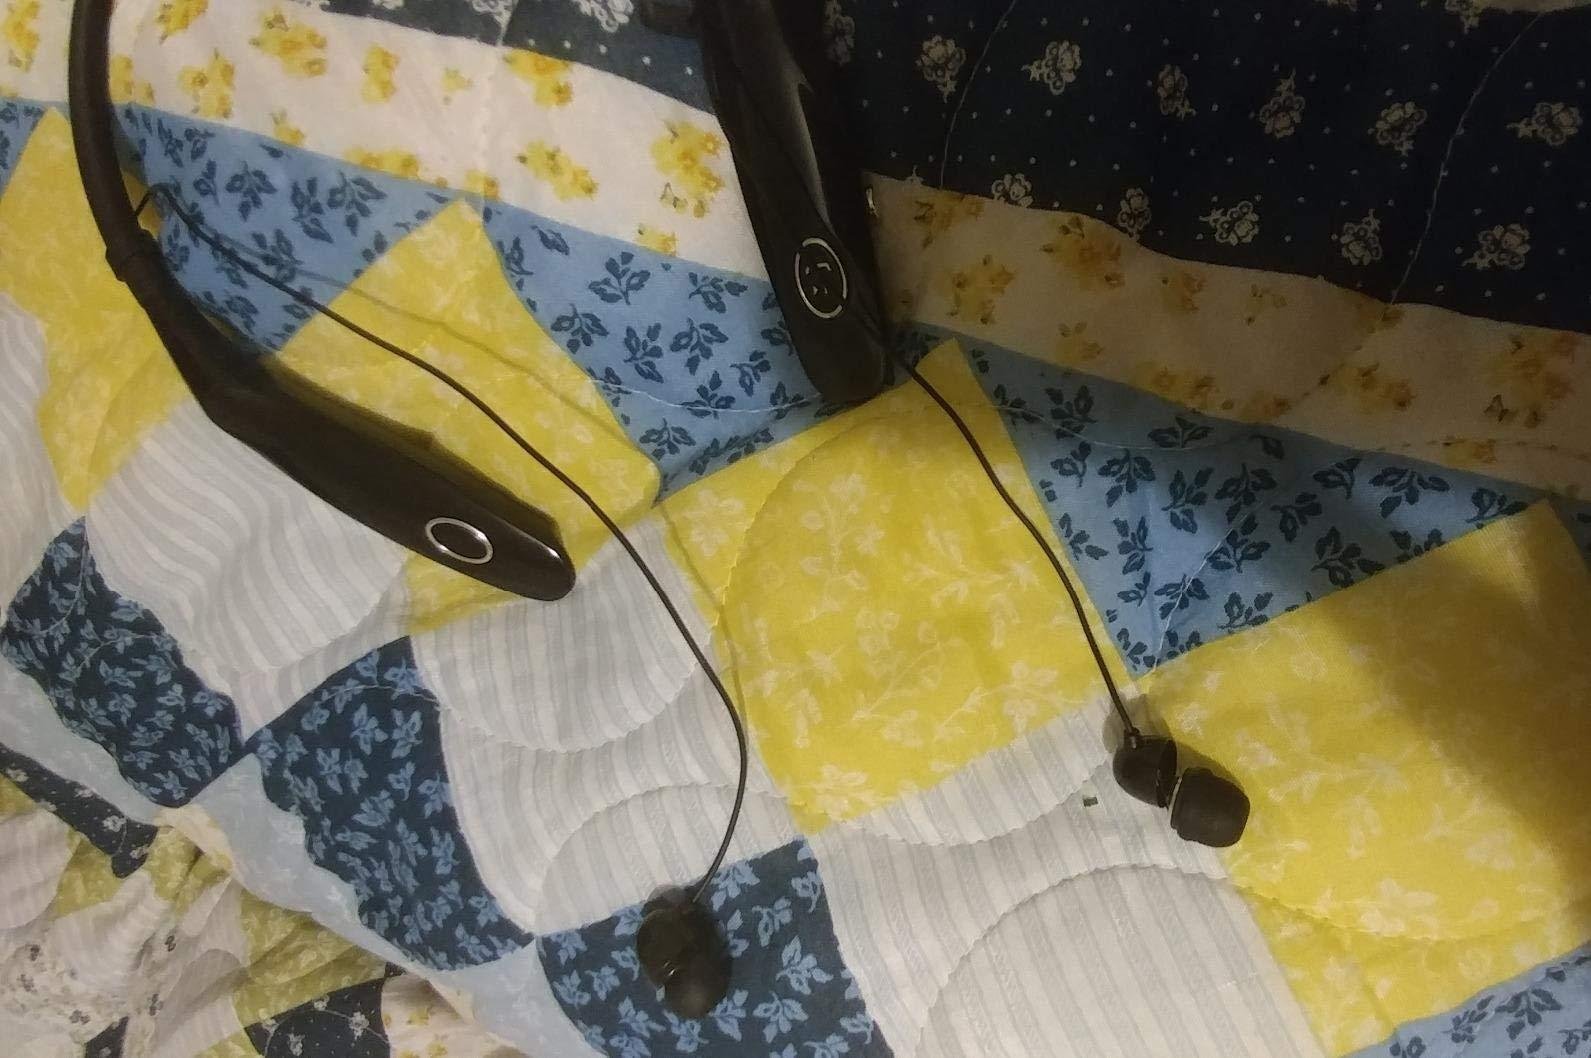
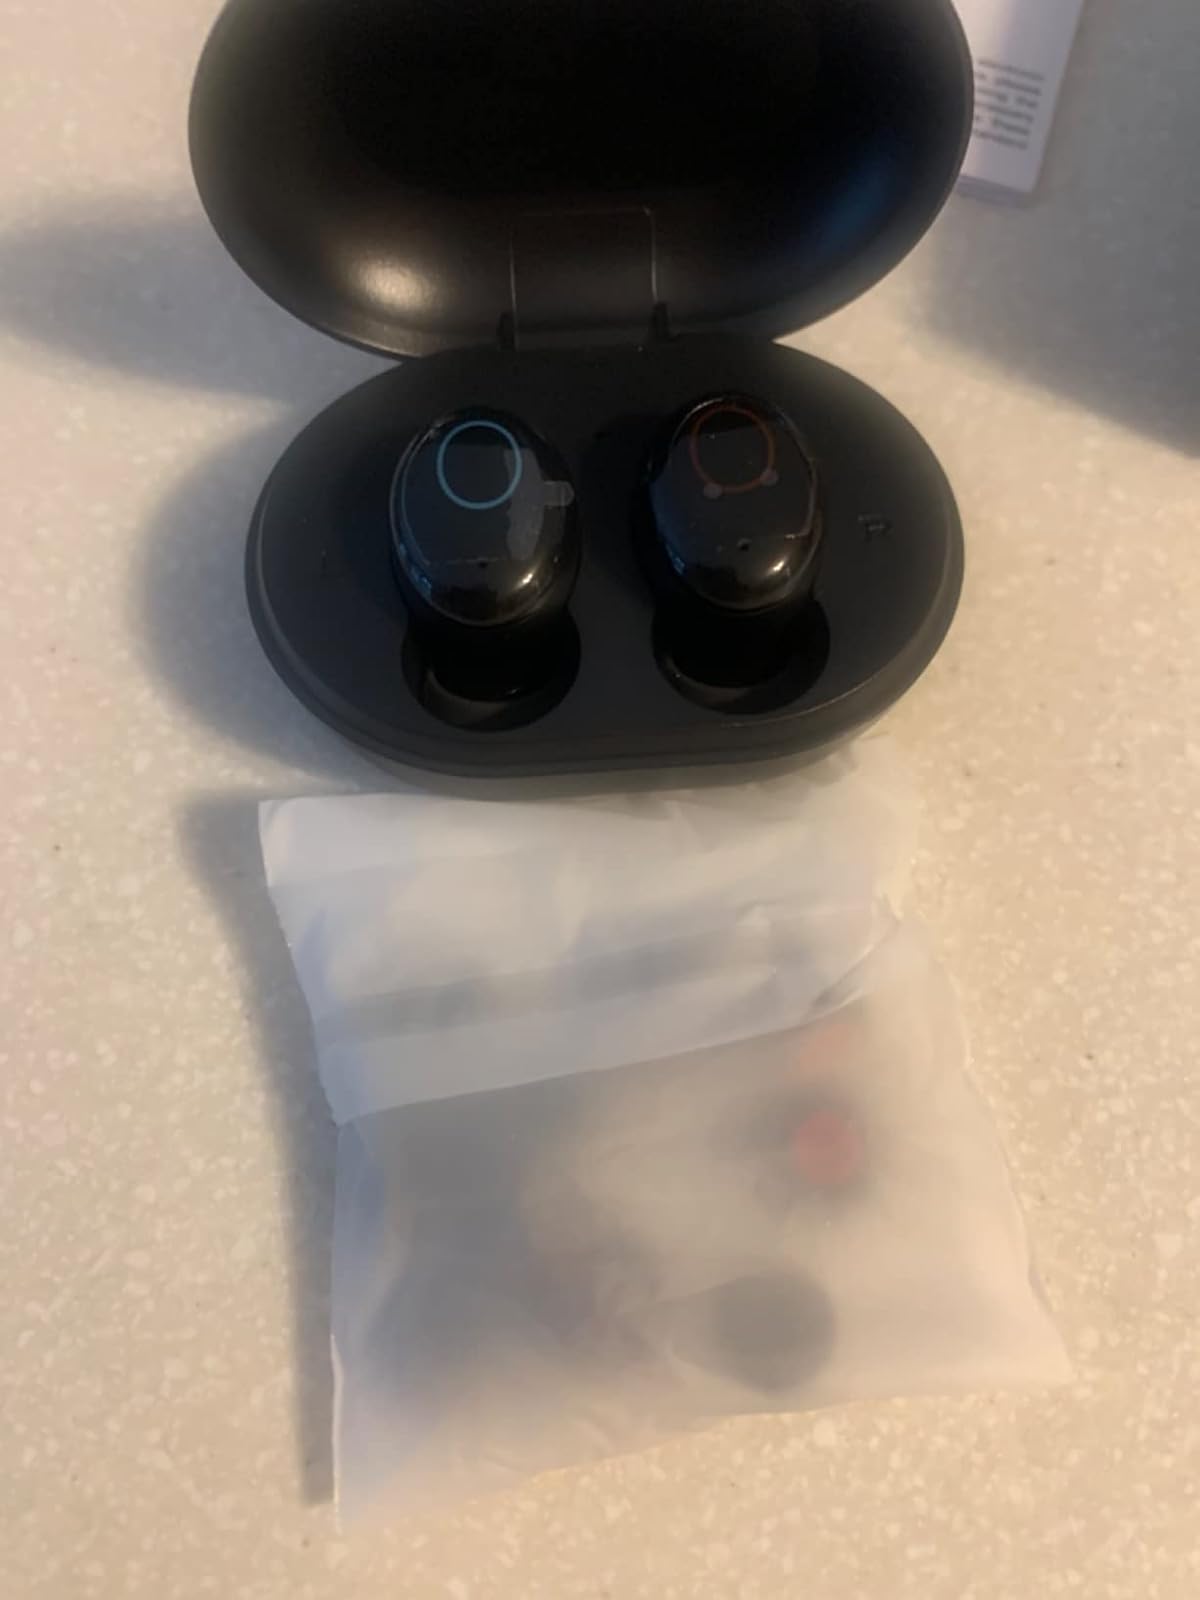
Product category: earbuds
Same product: no